Franklin Leonard

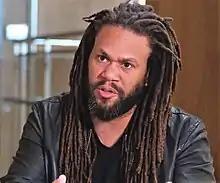
Leonard for Mercer in 2018

Franklin Leonard is an American film producer. He created the Black List in 2004, an annual publication that ranks unproduced screenplays. He served as a development executive for Will Smith's Overbrook Entertainment from 2010 to 2012, having previously served as Director of Development and Production at Universal Pictures from 2008 to 2010. In 2012, he began serving as an advisor for BoomGen Studios, as well as for Plympton, Inc. the following year. In 2017, he began serving as a board member for the art education non-profit Young Storytellers.